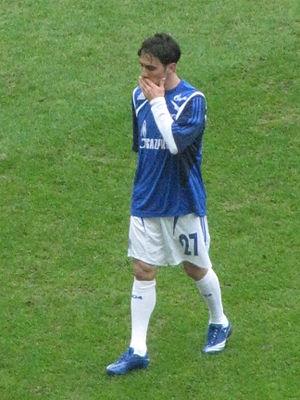
Vicente Sánchez est un footballeur international uruguayen né le 7 décembre 1979 à Montevideo. Il évolue au poste d'attaquant.